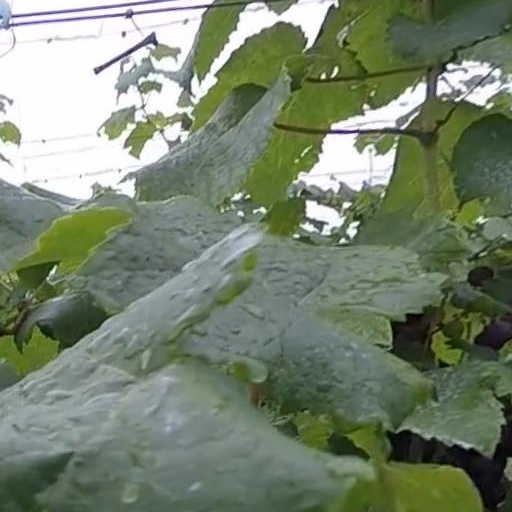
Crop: grape